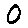
Label: 0